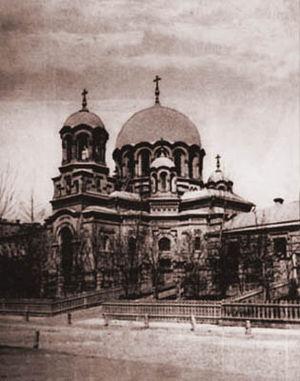
Vladimir Nikolaïev, né en 1847 à Pouchkine dans l' Empire russe et mort le 11 novembre 1911 à Kiev, est un architecte russe.